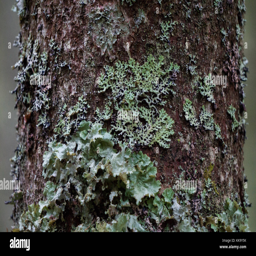
lichen species growing on a coniferous tree trunk